Disney Infinity (video game)

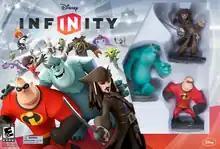
Box art of “Starter Pack” containing three figurines; Captain Jack Sparrow, Mr. Incredible, and James P. "Sulley" Sullivan

Disney Infinity is a 2013 toys-to-life action-adventure game developed by Avalanche Software and published by Disney Interactive Studios for the Xbox 360, PlayStation 3, Wii and Wii U. It was later ported to Microsoft Windows and saw a party video game bearing its title for the Nintendo 3DS. Similarly to previous toy-to-life titles, the game is played in tandem with a physical base that reads the NFC tags of figurines. These figurines, when scanned in, unlock playable characters and items from Disney and Pixar properties that can then be used to play the game proper.